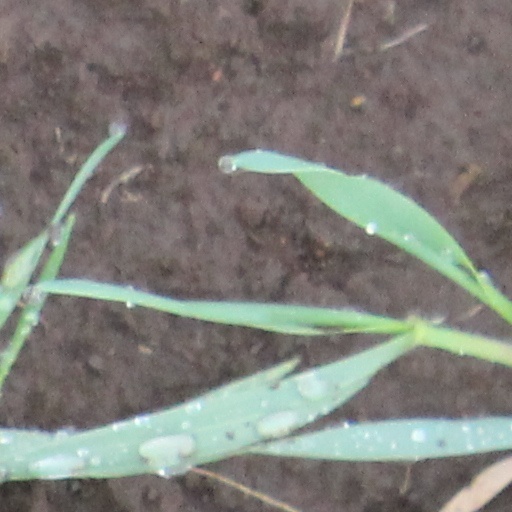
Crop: wheat